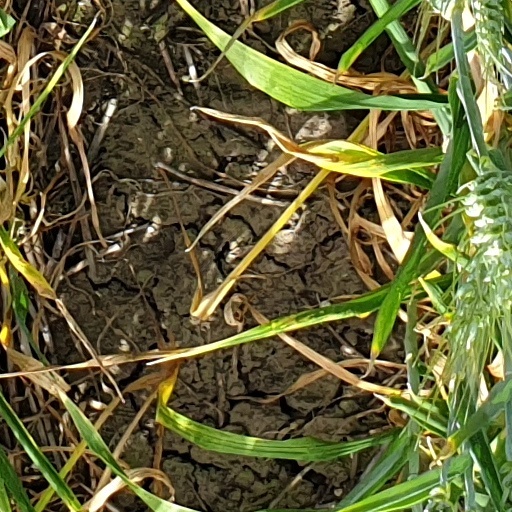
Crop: wheat